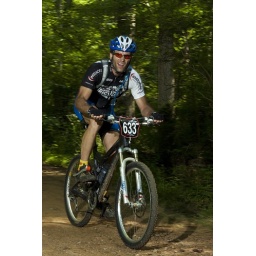
Bump N Grind mountain bike race at Oak Mountain State Park near Birmingham AL.